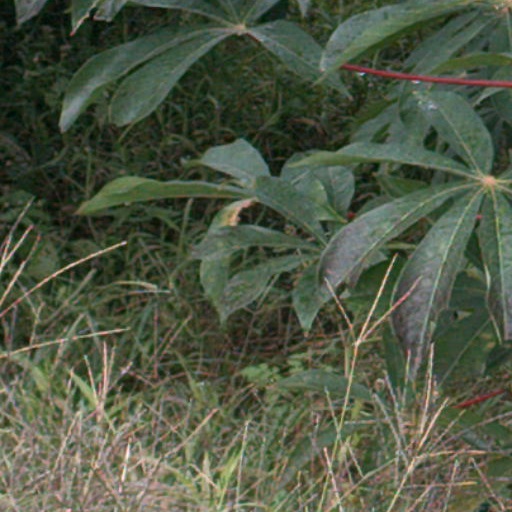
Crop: cassava